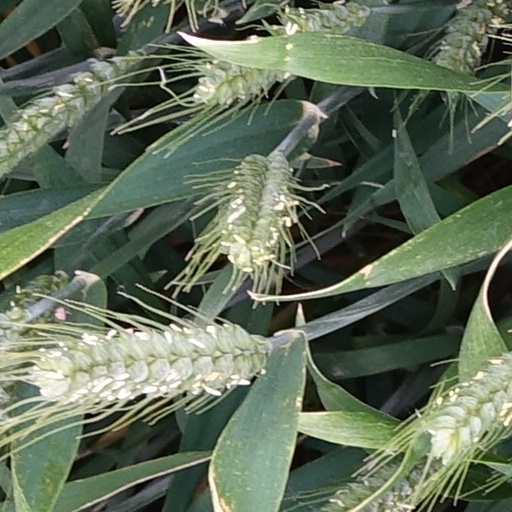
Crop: wheat